Woman's Club of Morristown

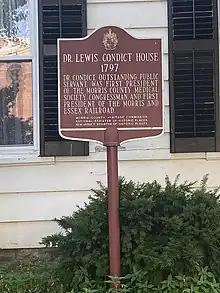
Historical marker of the Dr. Lewis Condict House, outside the current Women's Club headquarters.

In 1937, the Club purchased the Dr. Lewis Condict House, a "five-bay, Federal-style clapboard house" constructed in 1797. The house was declared a New Jersey Historic Site in 1971, and in 1973 it was placed on the National Register of Historic Places.